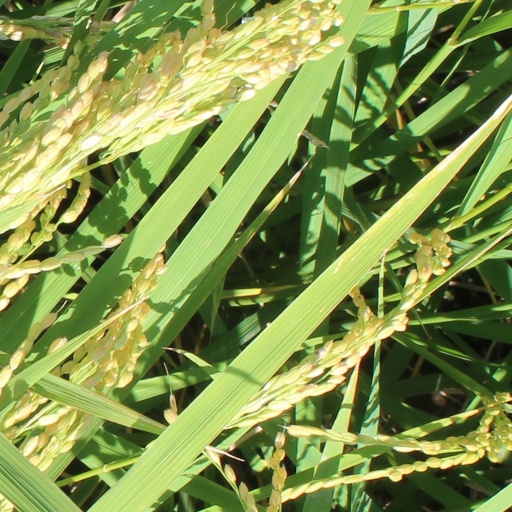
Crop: rice